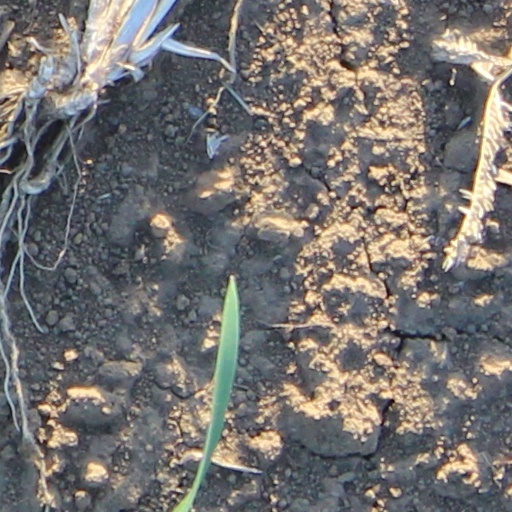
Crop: wheat